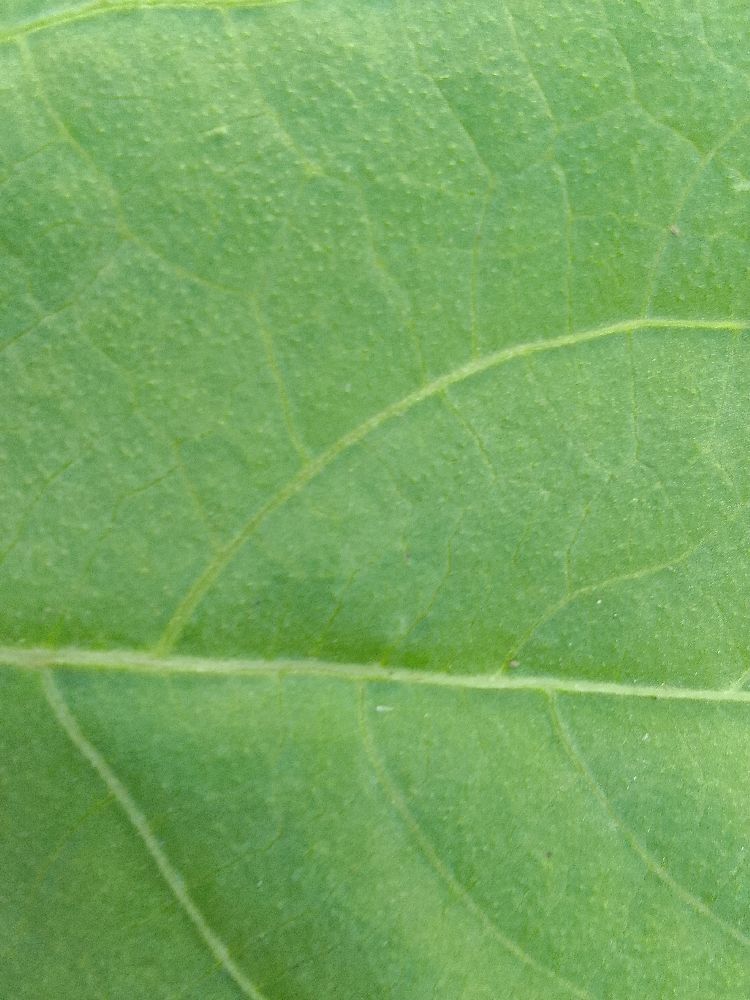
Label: healthy